Nathan Shirley

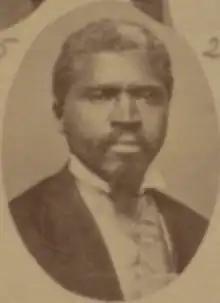

He served in the Mississippi Senate from 1874 to 1879. He served as a constable in Chickasaw County